Edith Hern Fossett

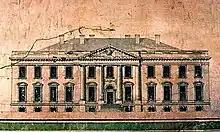
James Hoban, "President's House", Washington, D.C., 1793

When Thomas Jefferson was president, he brought Edith Hern and Fanny (Gillette) Hern to Washington, D.C., in 1802 and they learned to cook at the President's House. Edith was 15 years old and Fanny was 18. Honoré Julien, a French chef, taught them how to cook and create French-style foods and elegant desserts. Margaret Bayard Smith remarked of the food, "The excellence and superior skill of his [Jefferson's] French cook was acknowledged by all who frequented his table, for never before had such dinners been given in the President's House".